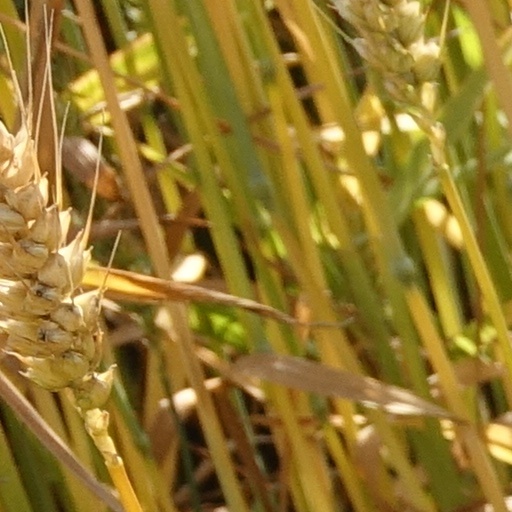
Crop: wheat